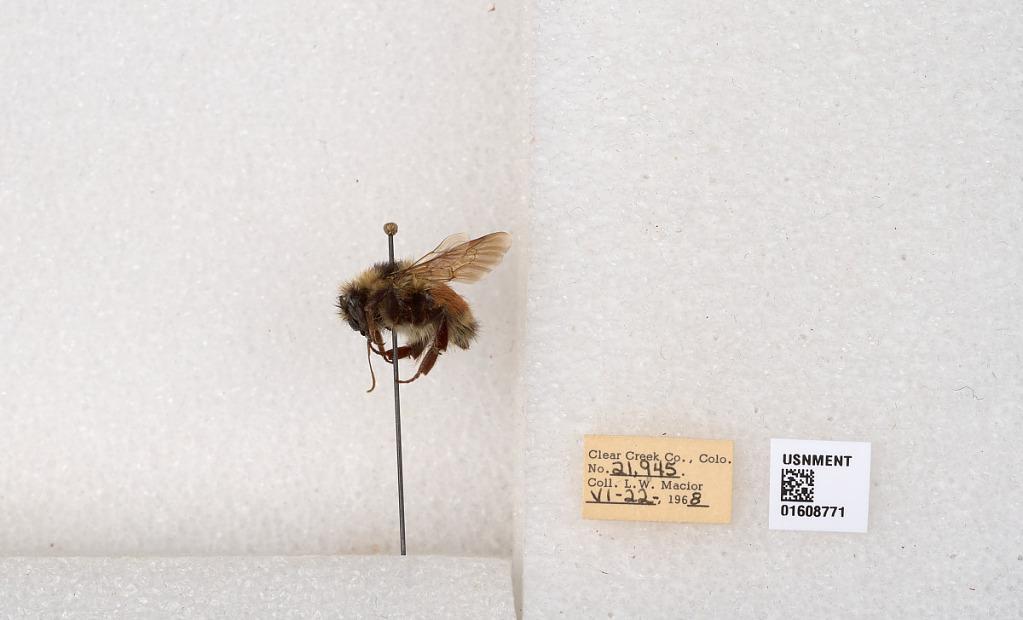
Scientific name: Bombus (Pyrobombus) sylvicola Kirby
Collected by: L. Macior
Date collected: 1968-6-22
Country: United States
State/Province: Colorado
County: Clear Creek
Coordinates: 39.6891, -105.644